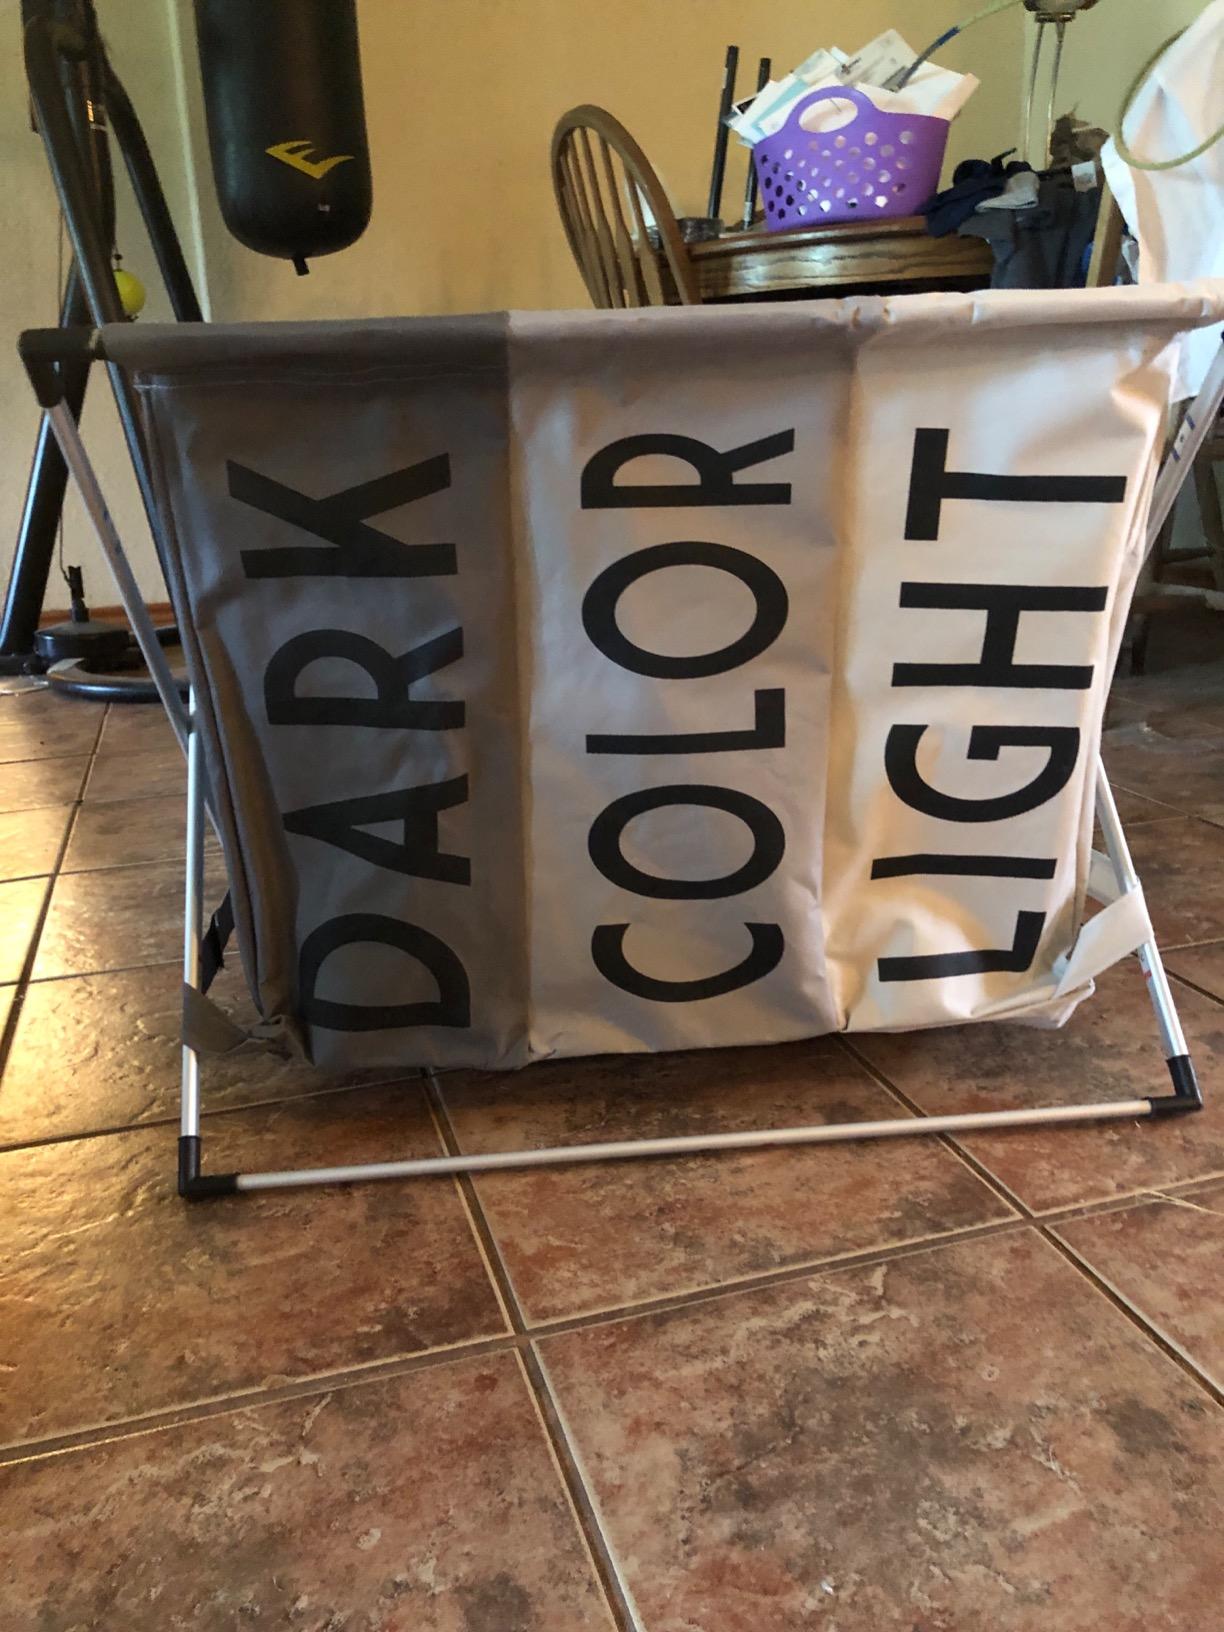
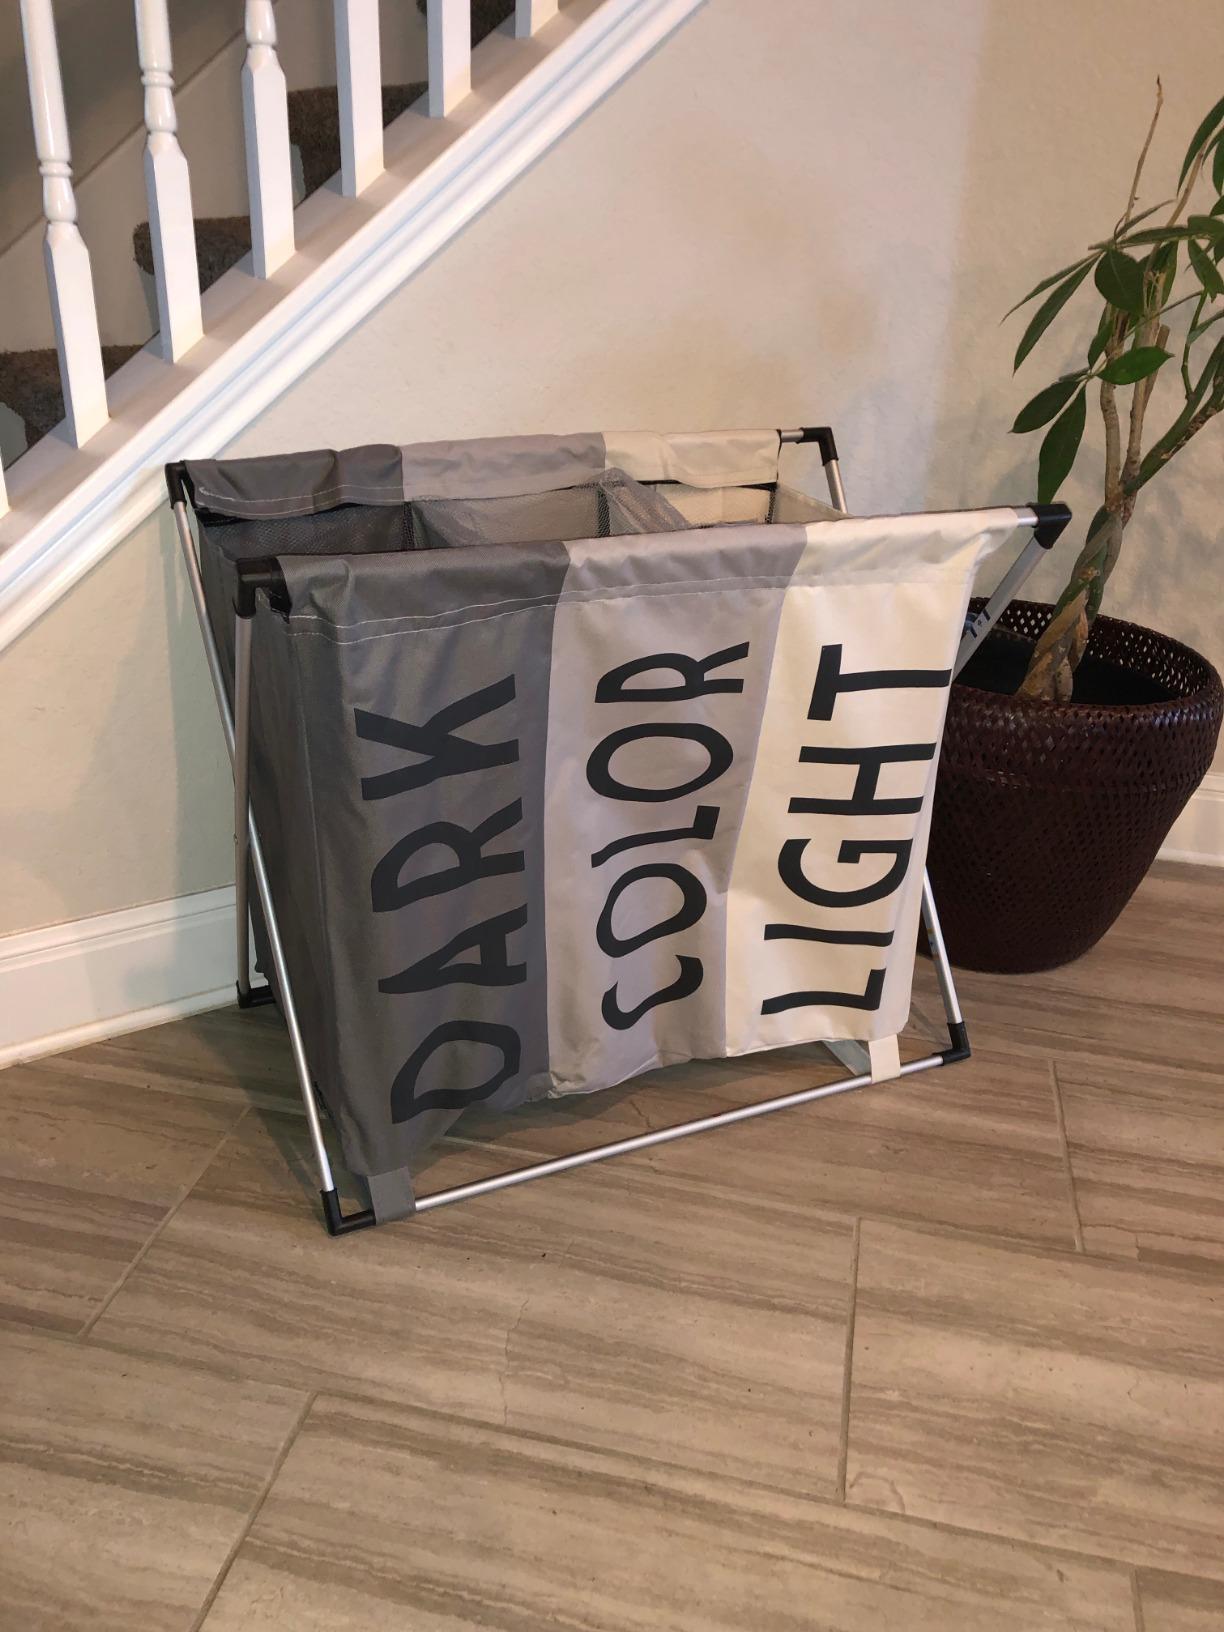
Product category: items_hamper
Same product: yes